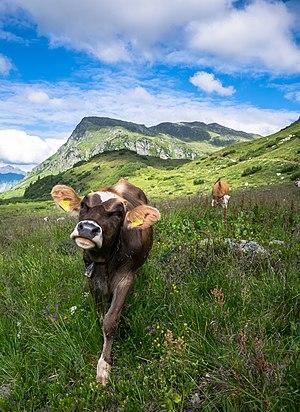
Le Vorarlberg est le land le plus occidental de l'Autriche. Situé « devant l'Arlberg », sa superficie est de 2 601 km² et sa population est de 395 012 habitants. Sa capitale est Brégence, sa plus grande ville est Dornbirn. Il est bordé à l'ouest par le canton suisse de Saint-Gall et le Liechtenstein, au nord par le land allemand de Bavière, au sud par le canton suisse des Grisons et à l'est par le land autrichien du Tyrol. C'est le seul land alémanique d'Autriche.
Veau est le nom vernaculaire qui désigne le bovin juvénile vivant ou, après abattage et transformation par le producteur fermier, l'artisan boucher ou l'opérateur en usine, la viande qui en est issue. La femelle est appelée la velle.